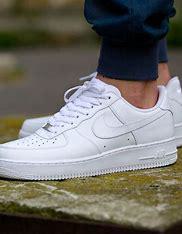
Brand: Nike
Model: Air Force 1